Corroded (band)

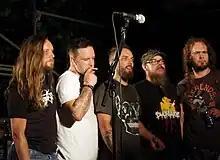
Corroded at Pretzeltown festival, 2011

Corroded is a heavy metal band from Ånge, Sweden. The band is best known for their song "Time And Again", which was the theme song for the Swedish 2009 "Survivor" television series on TV4. The band's second album "Exit to Transfer", released in October 2010 by Ninetone Records, reached number 6 on the Swedish national record chart Sverigetopplistan.